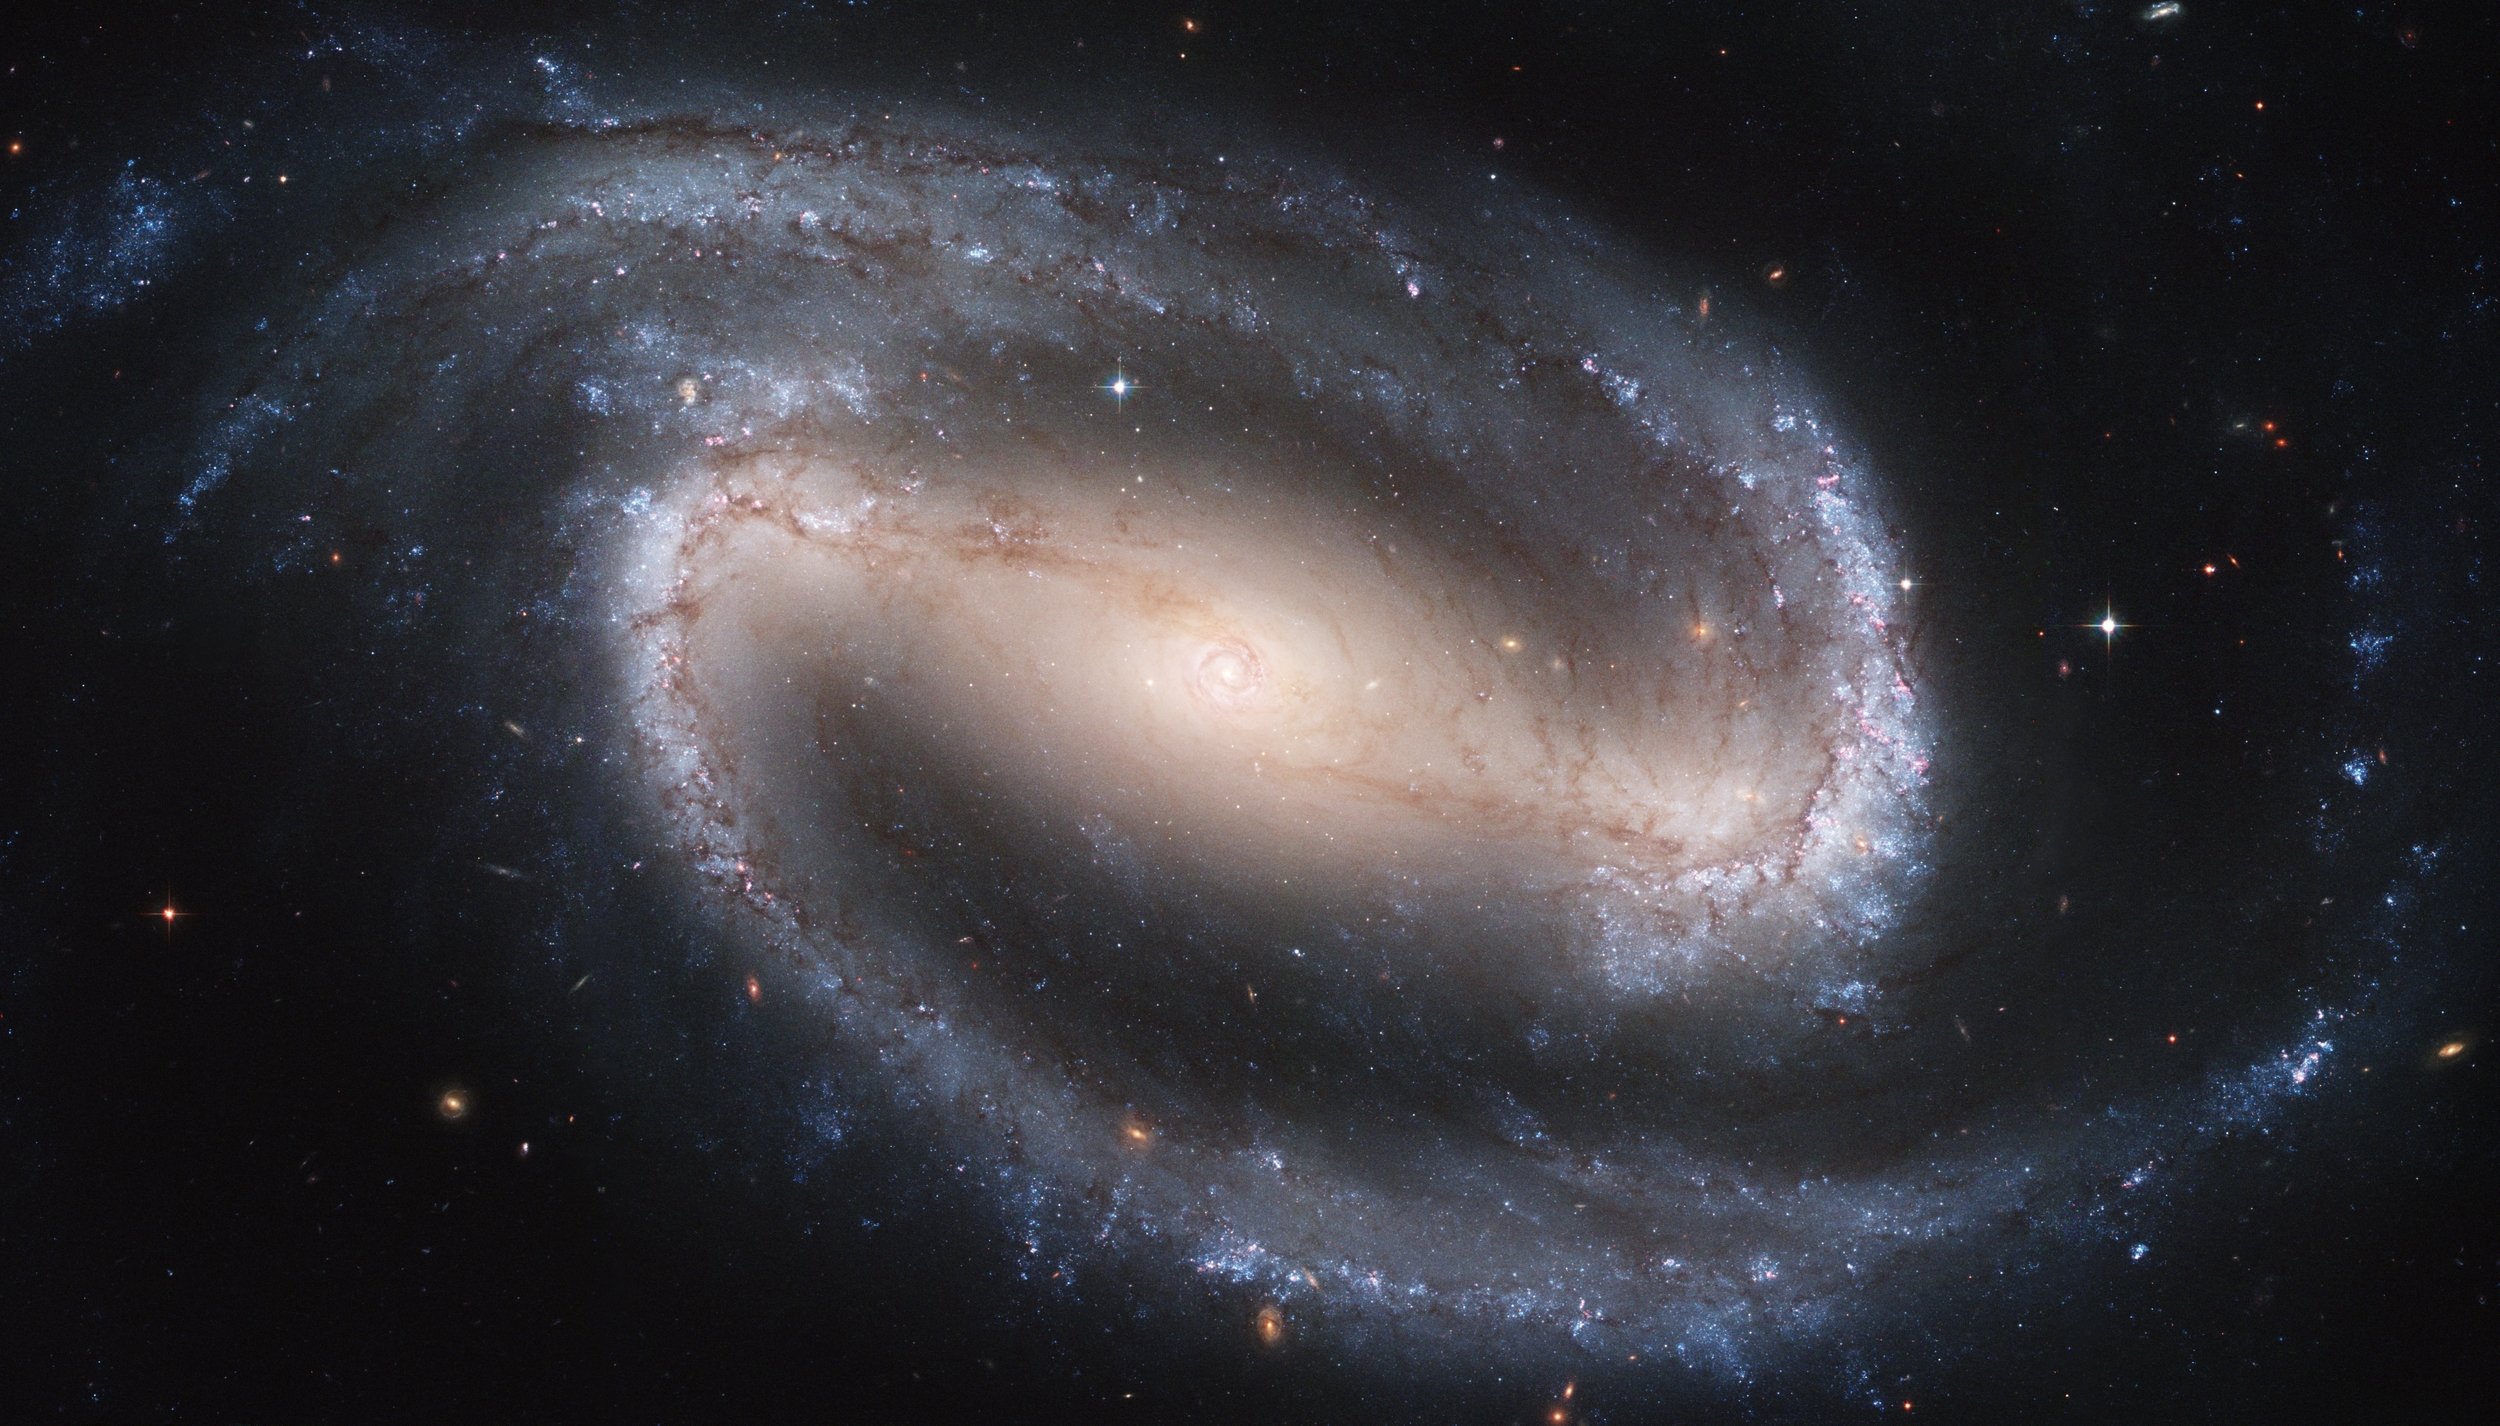
milky way, atmosphere, space, galaxy, outer space, science, astronomy, universe, astronomical object, spiral galaxy, eridanus constellation